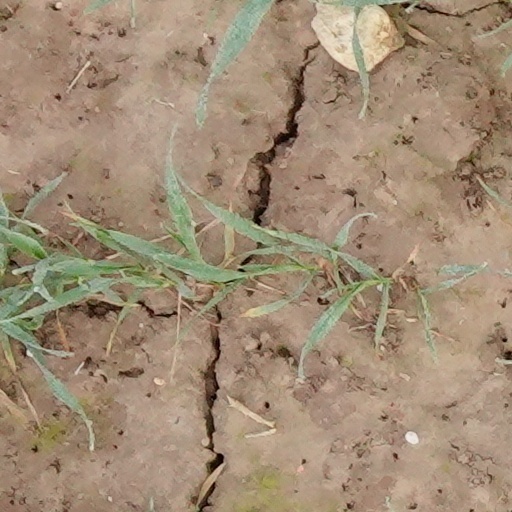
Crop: wheat